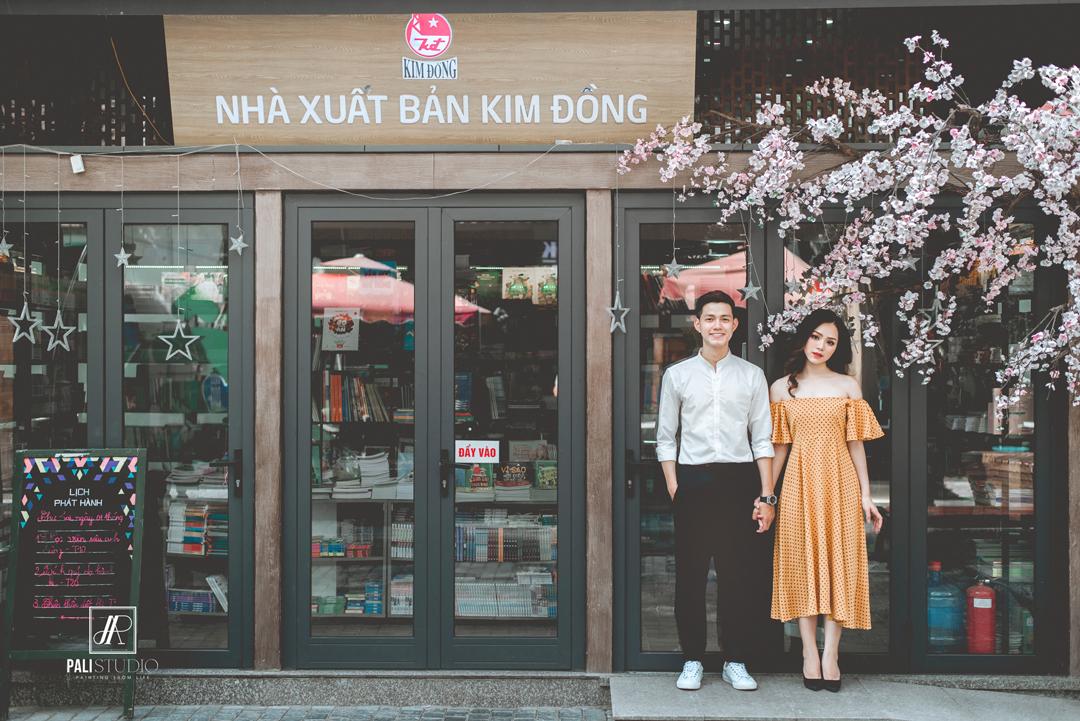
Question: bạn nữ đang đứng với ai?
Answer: bạn nữ đang đứng với bạn nam